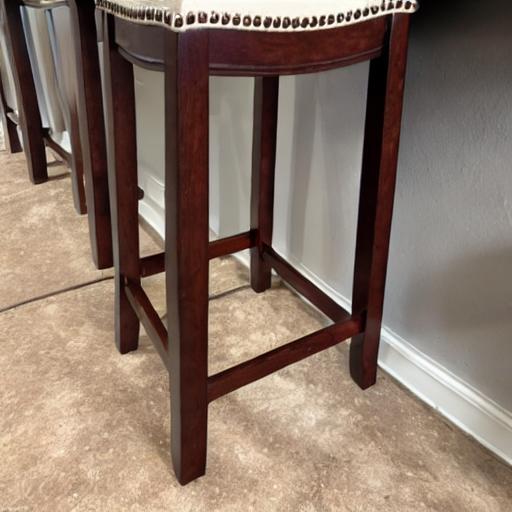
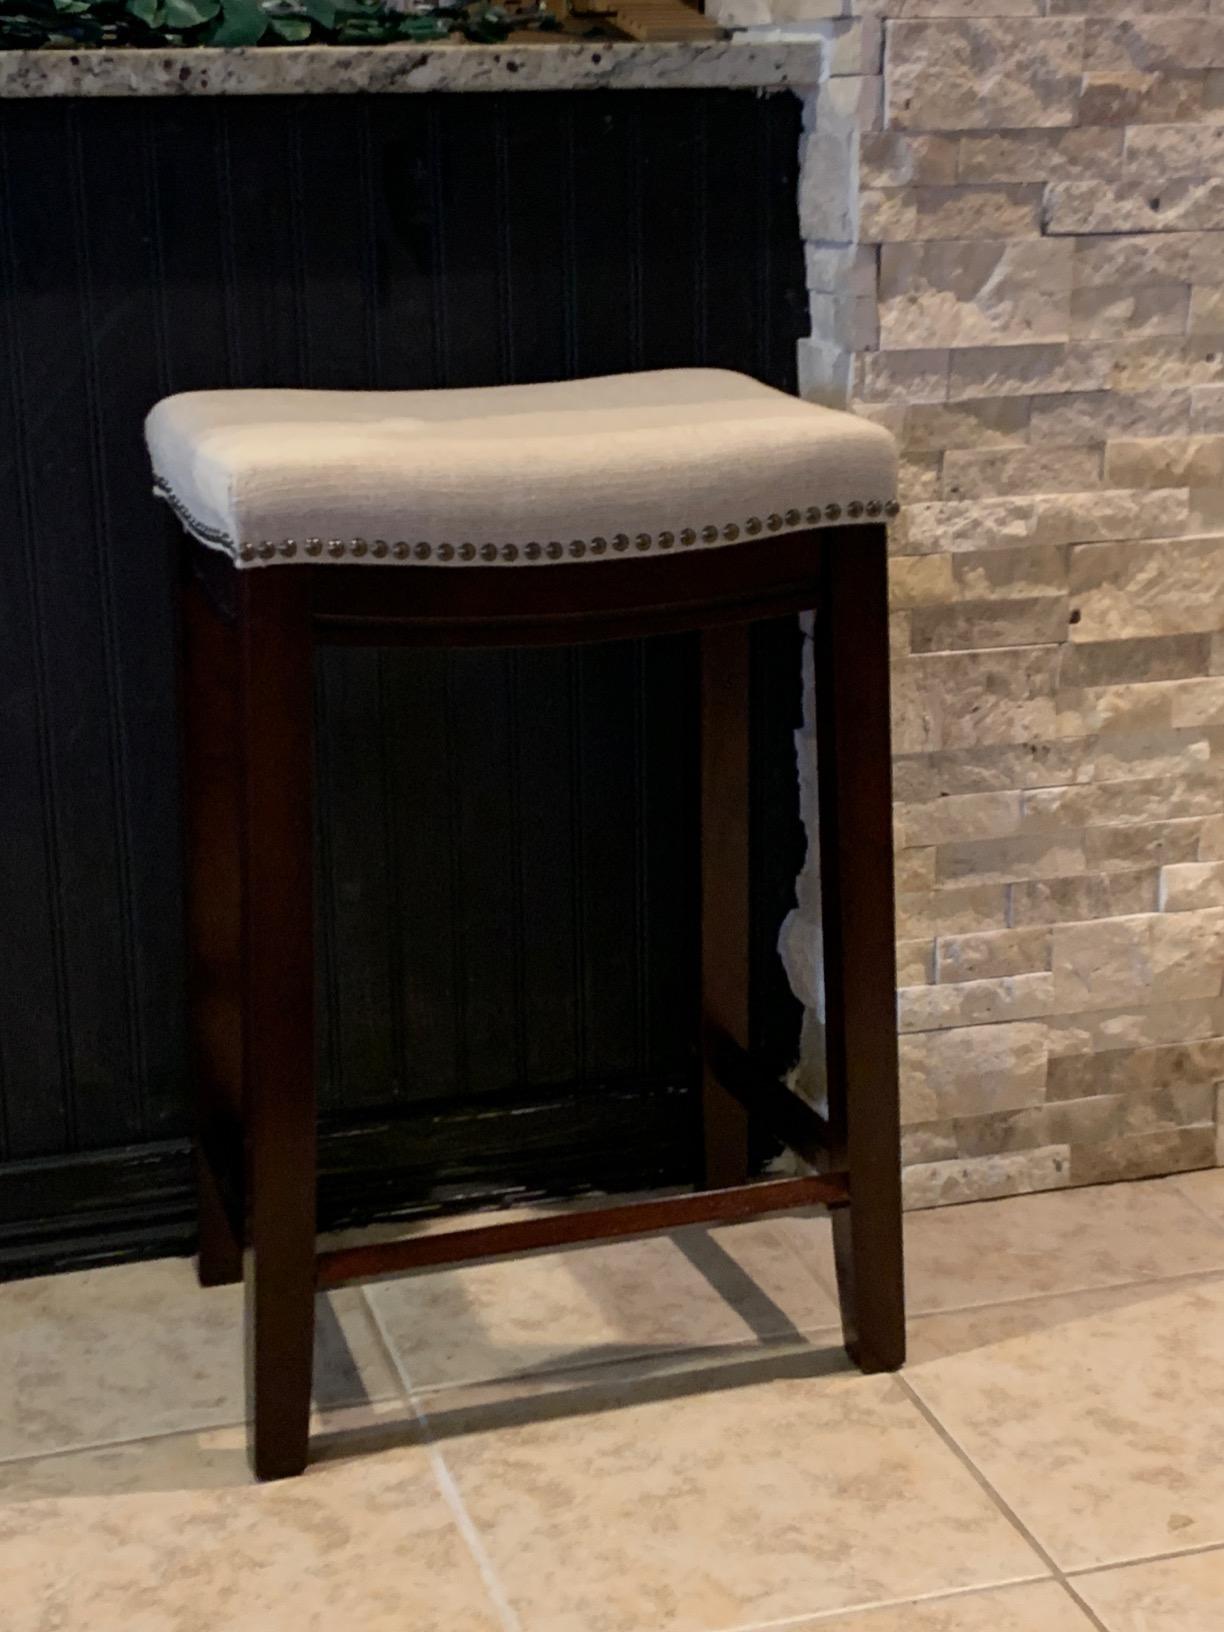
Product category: stool
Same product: no